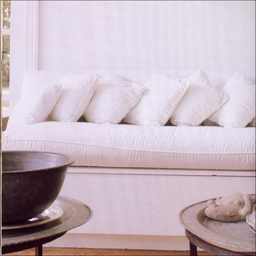
Room type: livingroom